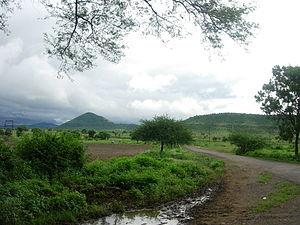
Le Malva ou Malwa est une région de l'Inde centrale, située dans la partie occidentale de l'État du Madhya Pradesh et le sud-est de l'État du Rajasthan, connue dans l'Inde ancienne sous le nom de Malava. Elle est limitée au nord-ouest par les Aravalli et au sud par les collines de Mahadeo de la chaîne des Vindhya. La Malva est arrosée par la Chambal et ses affluents, la Kalisindh et la Parbati. Ujjain est la capitale historique de la région et Indore en est actuellement la ville la plus peuplée.